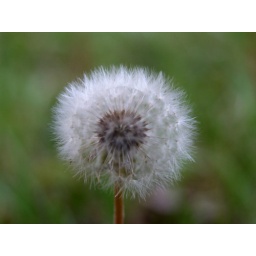
Looks like ball of water in the middle with fuzz on top, turned out kinda cool.